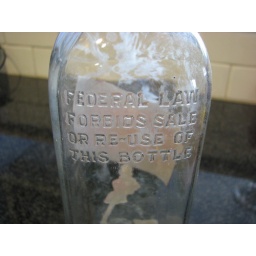
Of course I had to wash it out, pour water in and drink it. Consider this bottle re-used!